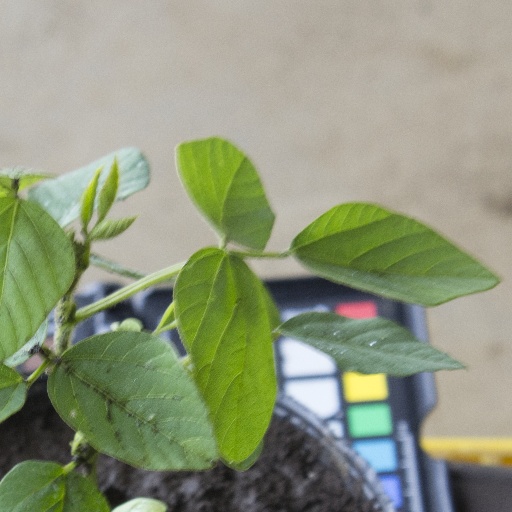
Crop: soybean